Tamil mythology

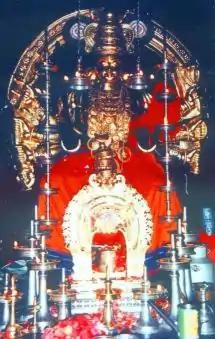
Deity of Kodungallur Bhagavathy in the temple

Legend says that, after the creation of Kerala by Parasurama, he was harassed by a demon called Daruka. To kill this evil demon, Parashurama prayed to Shiva for help. As advised by Shiva, Parasurama constructed the shrine and installed the Shakti Devi as Bhagavathi. The deity in the temple, it is believed, is Parashakthi herself. According to legends, it was Bhadrakali who killed the demon Daruka. She is worshipped as goddess Pattini in Sri Lanka by the Sinhalese Buddhists, Kannaki Amman by the Sri Lankan Tamil Hindus (See Hinduism in Sri Lanka) and as Kodungallur Bhagavathy and Attukal Bhagavathy in the South Indian state of Kerala.